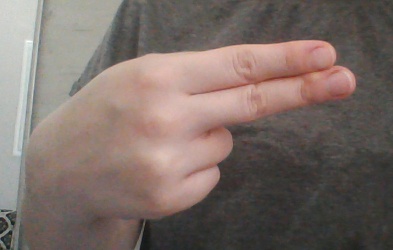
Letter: ain